Porth Wen Brickworks

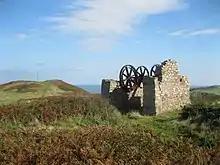
Remains of winding house

The brickworks were supplied from two quarries to the north-west of the works. A tramroad from one of the quarries leading to a winding house and incline was shown on the 1st edition OS map, 1889.